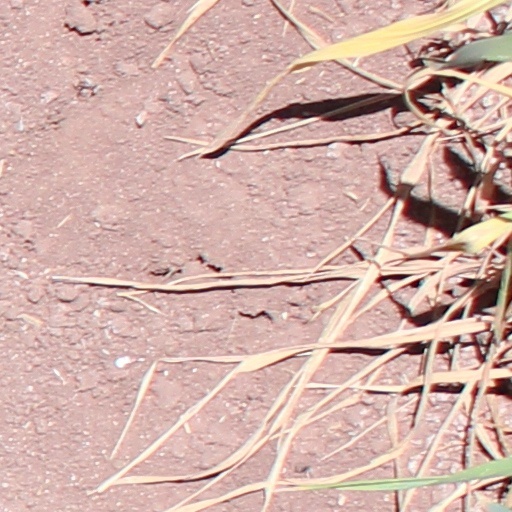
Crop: wheat